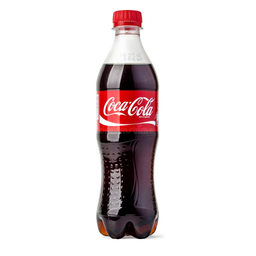
Label: plastic